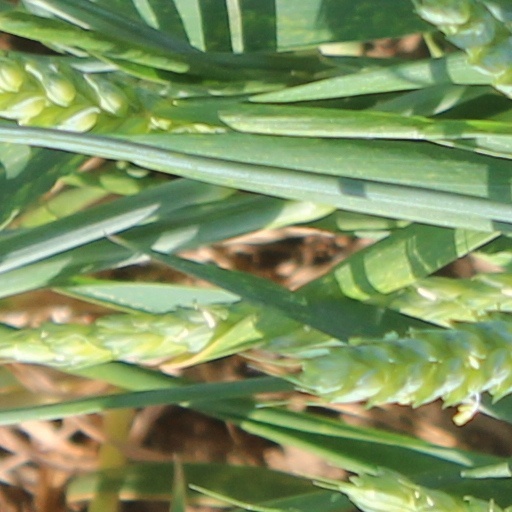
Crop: wheat